2018 Overwatch League Grand Finals

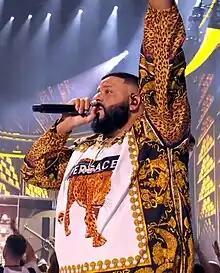
DJ Khaled

The 2018 Overwatch League Grand Finals featured a lineup of entertainment performances. David Garibaldi, an artist known for his Speed painting abilities, created his own take on the Overwatch League logo. Blizzard said that one fan would have the opportunity to receive the artwork as a special memento. DJ Mick entertained the audience on Friday during breaks in the broadcast. Meanwhile, DJ Envy opened for DJ Khaled and performed during breaks on Saturday.